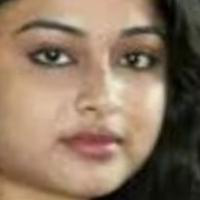
Age group: age 21-30